Five Discourses of Matthew

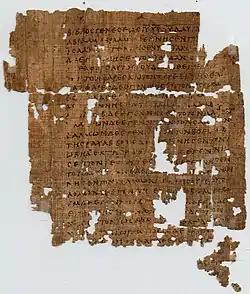
A page from Matthew, from Papyrus 1, c. 250

The first discourse (Matthew 5–7) is called the Sermon on the Mount and is one of the best known and most quoted parts of the New Testament. It includes the Beatitudes, the Lord's Prayer and the Golden Rule. To most believers in Jesus, the Sermon on the Mount contains the central tenets of Christian discipleship. The Beatitudes are a key element of this sermon, and are often expressed as a set of "blessings". Jesus presents the Beatitudes as a list of those he considered "blessed," or "fortunate," (due to his arrival and their subsequent invitation into the "Kingdom of Heaven"), as opposed to Ben Sira's list of "blessed" peoples (Ben Sira 25:7-11). The Beatitudes work as a welcoming statement to this group of people, and as an introduction to the sermon.